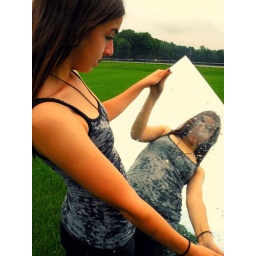
i sort of like that jenna's face in the mirror reflection is cloudy.